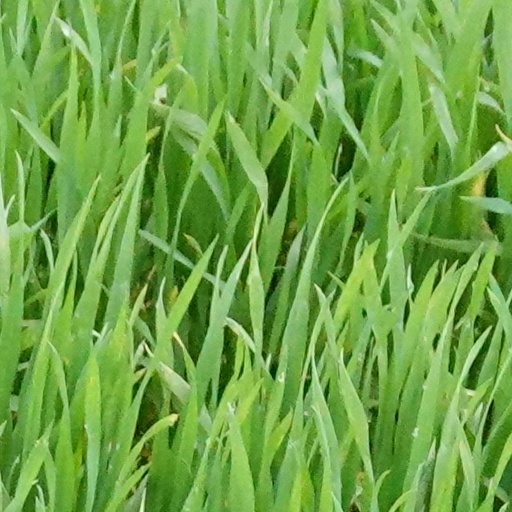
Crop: wheat